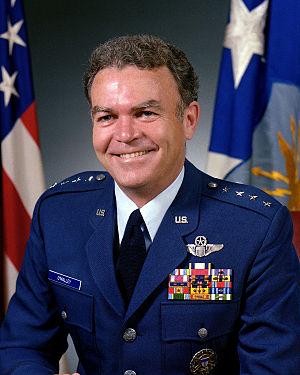
Le Vice Chief of Staff of the United States Air Force est le deuxième officier le plus gradé de l'armée de l'air américaine. En cas d'absence ou d'empêchement du chef d'état-major de l'armée de l'air, le VCSAF assume les tâches et responsabilités du CSAF. Le VCSAF peut également exercer d'autres fonctions que lui confient le Secrétaire à la défense, le Secrétaire à l'US Air Force ou le CSAF. Le VCSAF est nommé par le président des États-Unis et doit être confirmé par un vote à la majorité du Sénat. En vertu de la loi, le VCSAF est nommé général quatre étoiles.